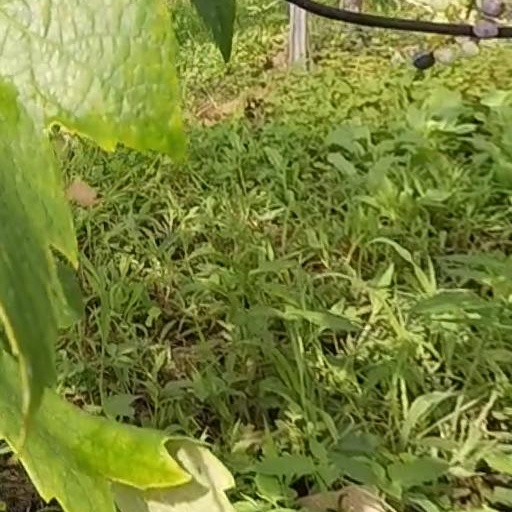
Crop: grape